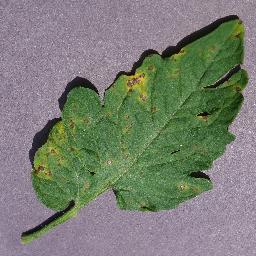
Label: Tomato___Septoria_leaf_spot